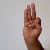
The image shows a hand gesture representing the letter 'F' in Indian Sign Language.